Pregnancy from rape

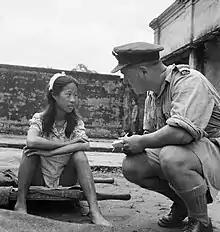
Forced prostitution was used by the Japanese Army during World War II. Rangoon, Burma. 8 August 1945. A young ethnic Chinese woman from one of the Imperial Japanese Army's "comfort battalions" is interviewed by an Allied officer.

Rape has been used as a weapon of psychological warfare for centuries, to terrorize, humiliate, and undermine the morale of the enemy. Rape was also used as an act of ethnic cleansing to produce babies that share the perpetrators' ethnicity. Forced pregnancy has been noted in places including Bangladesh, Darfur, and Bosnia. More broadly, pregnancy commonly results from wartime rape that was perpetrated without the intention of impregnating the enemy, as has been found in conflicts in East Timor, Liberia, Kosovo, and Rwanda. Gita Sahgal of Amnesty International commented that, rather than being primarily about "spoils of war" or sexual gratification, rape is often used in ethnic conflicts as a way for attackers to perpetuate social control and redraw ethnic boundaries. Children may be born to women and girls forced to "marry" abductors and occupiers; this happened in the Indonesian occupation of East Timor and in the Lord's Resistance Army's conflict in Uganda.